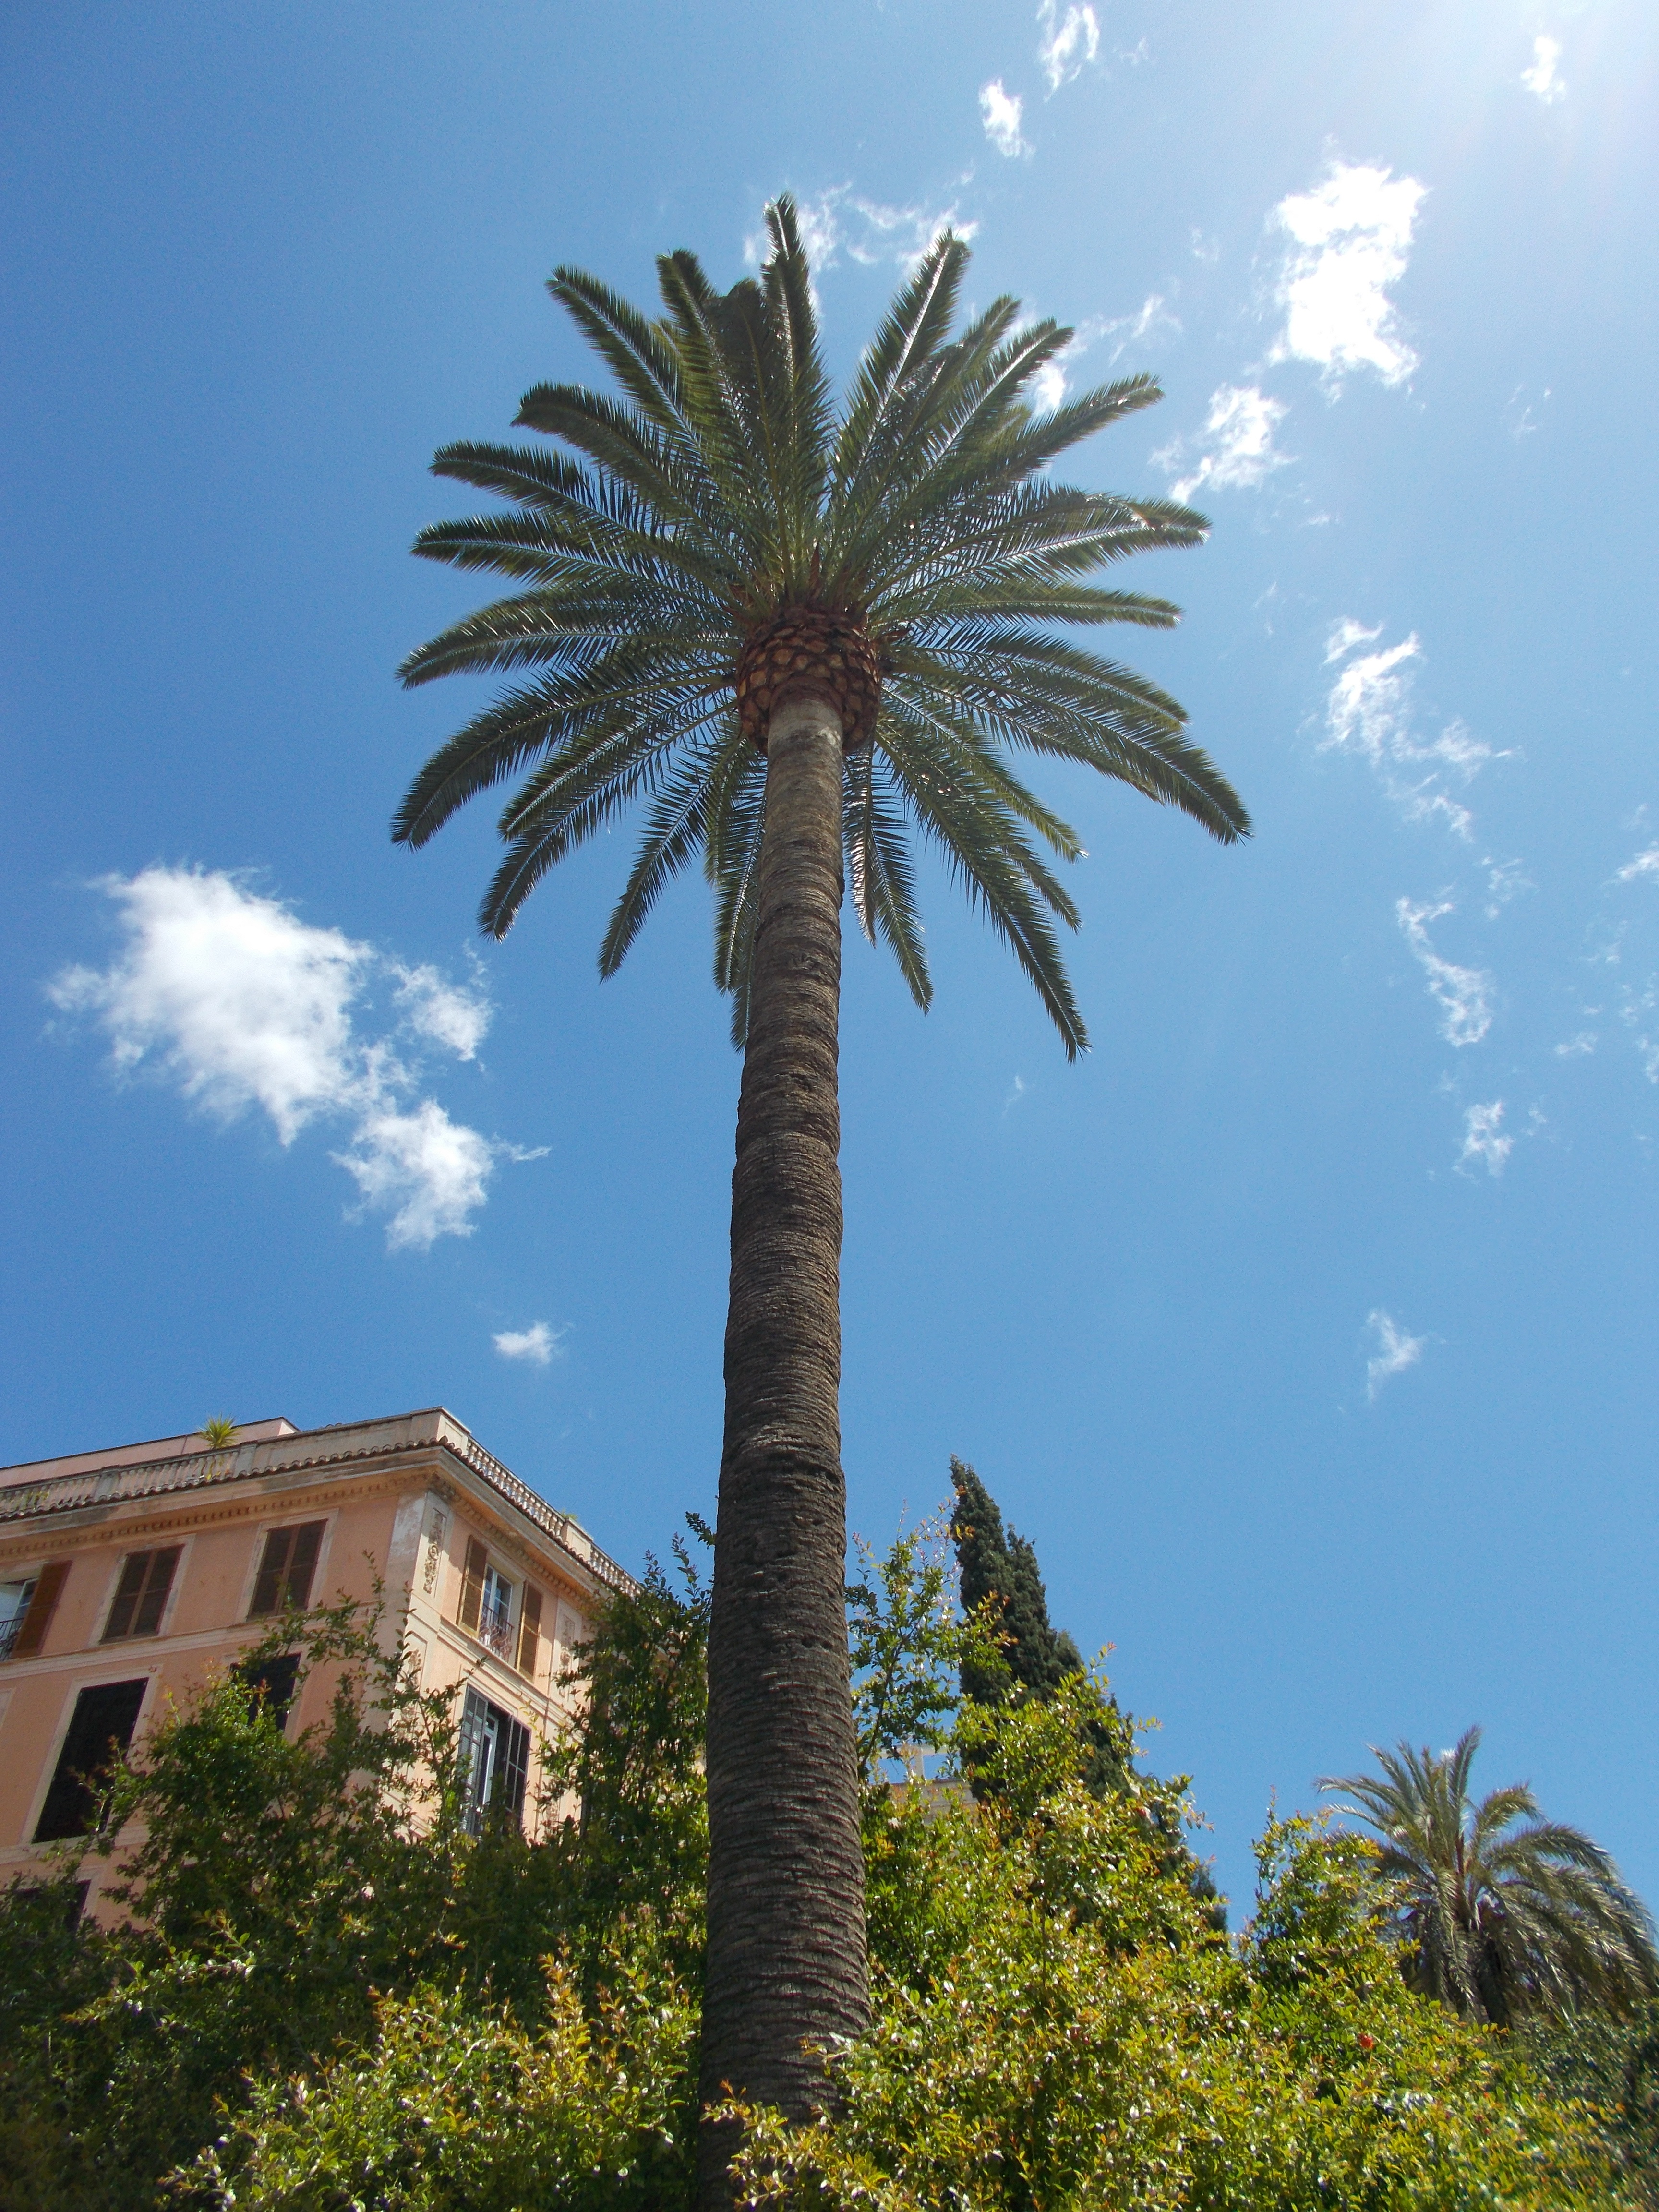
tree, plant, sky, flower, mediterranean, palm, botany, flora, flowering plant, palm leaves, date palm, woody plant, land plant, arecales, palm family, borassus flabellifer